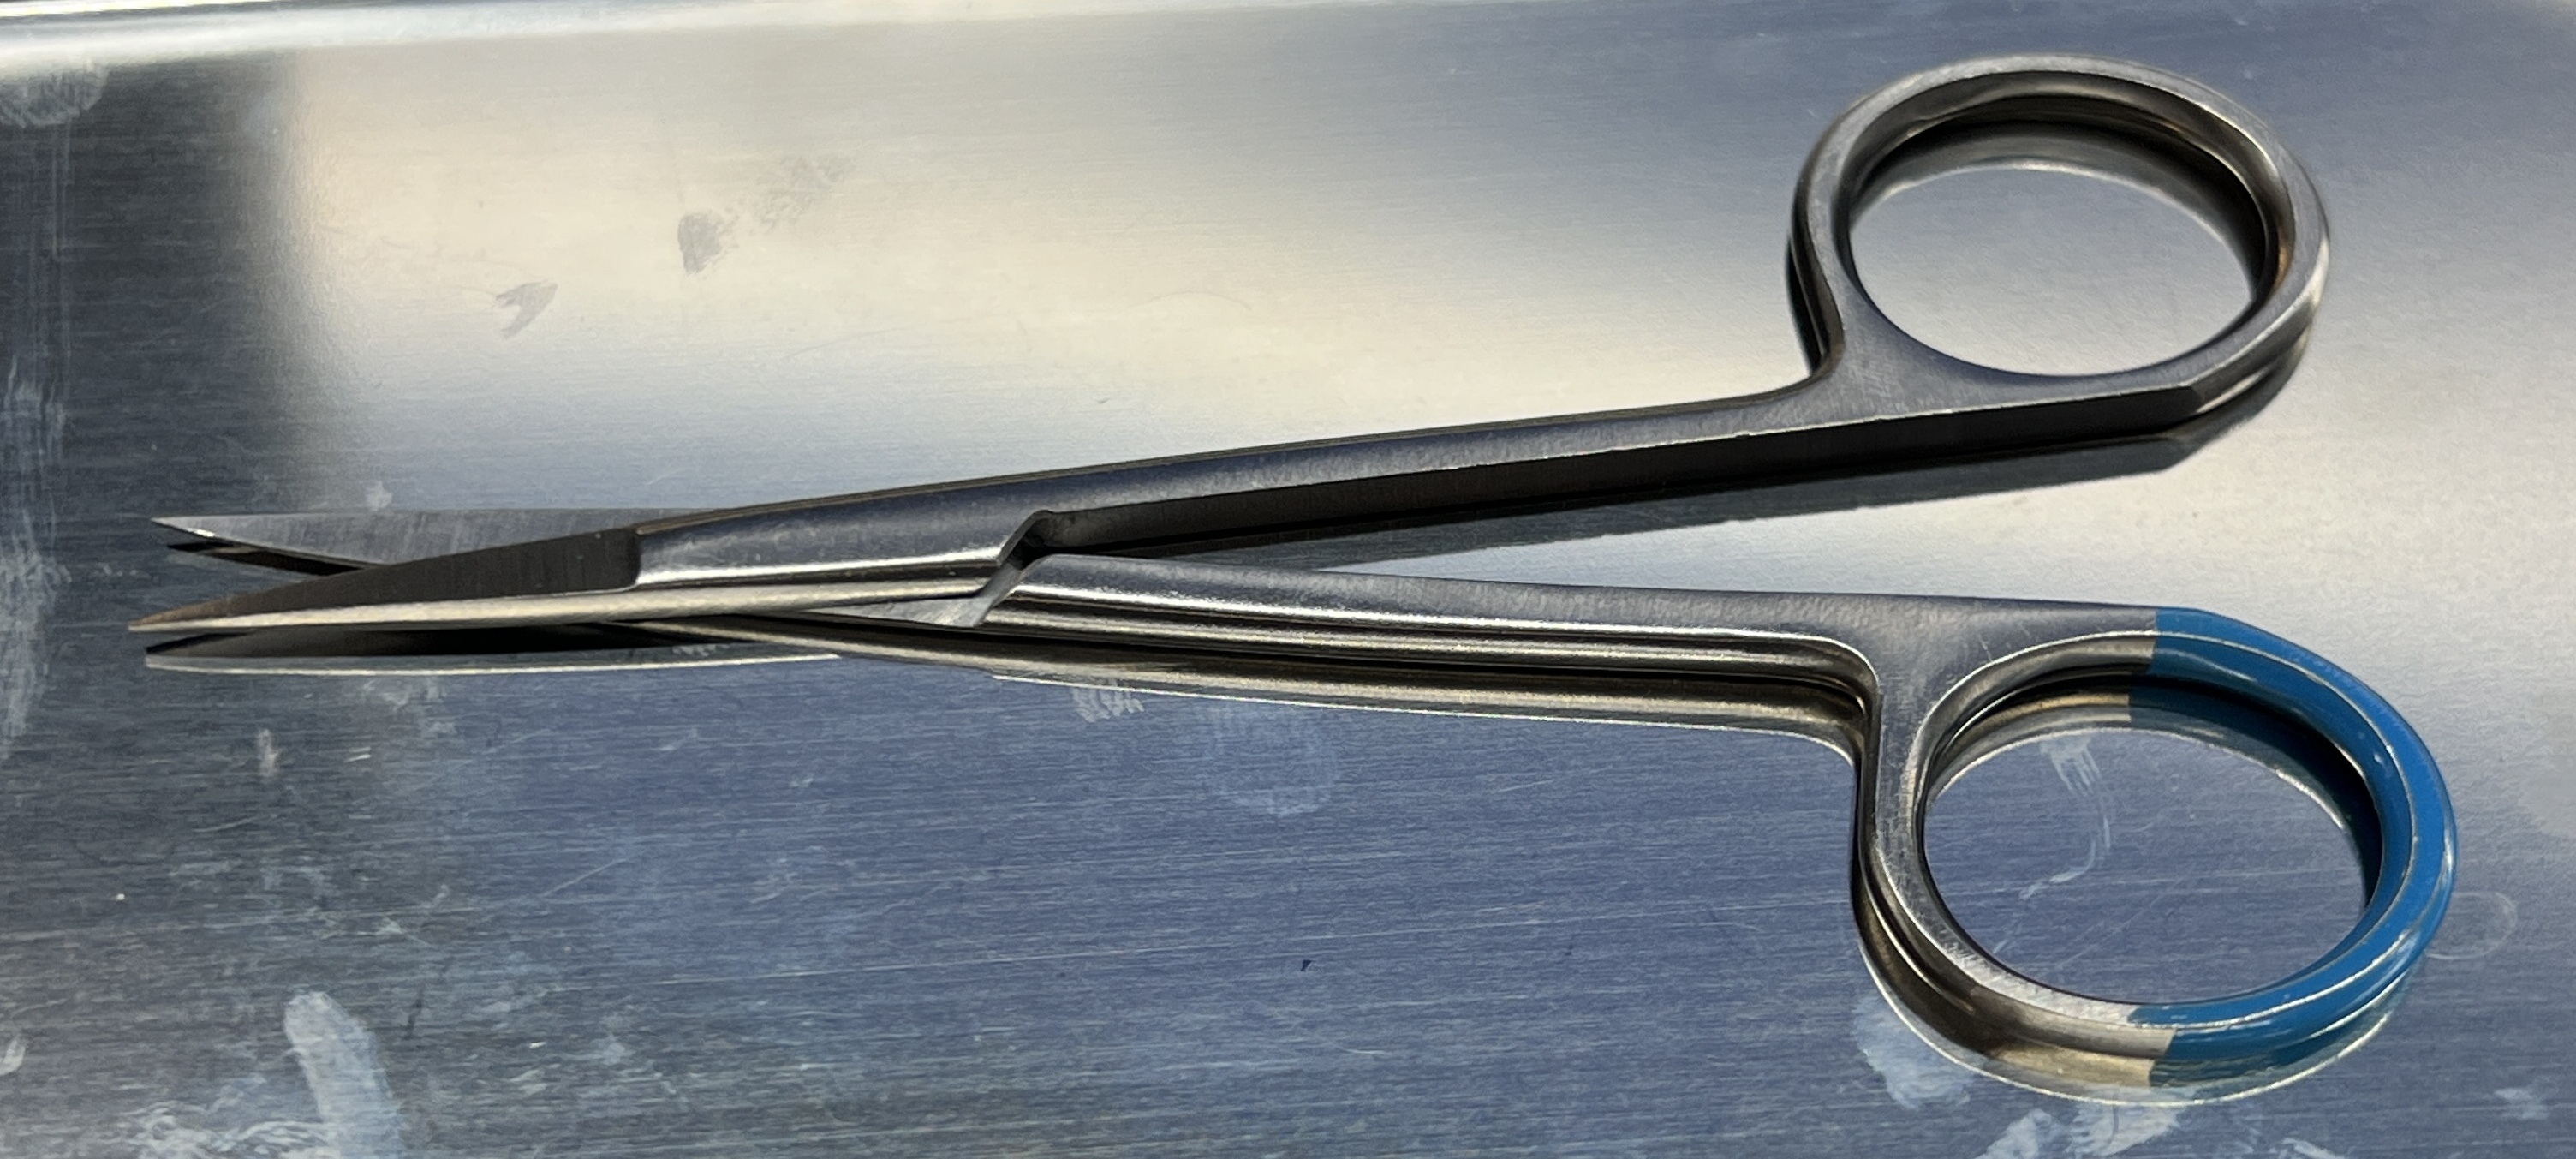
Hinged instrument state: open